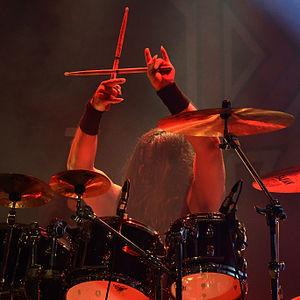
Gene Hoglan au concert de Death (DTA) au Motocultor Festival, à Saint-Nolff, le 15 Août 2015. A la fin du concert, il forme une croix renversée avec les baguettes.